Nattupura Pattu

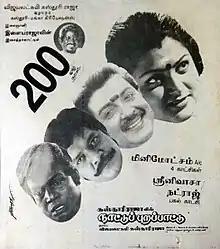
Poster

Naattupura Paattu is a 1996 Indian Tamil-language drama film written and directed by Kasthuri Raja. The film stars Sivakumar, Selva, and Khushbu, with Manorama, Goundamani, Senthil, Vinu Chakravarthy, Kumarimuthu, Prem, Anusha and Abhirami playing supporting roles. It was released on 9 February 1996.